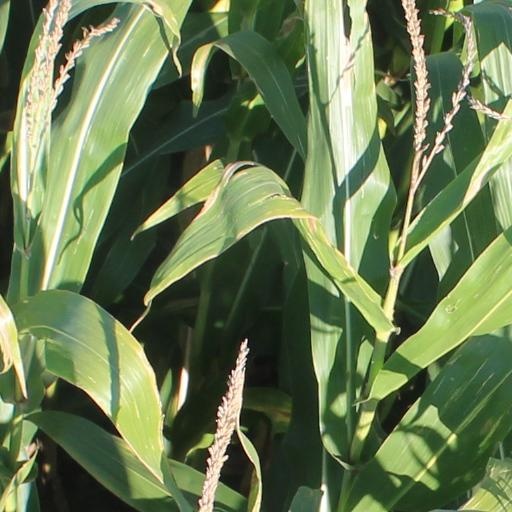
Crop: maize; corn